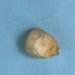
Maize quality: Bad